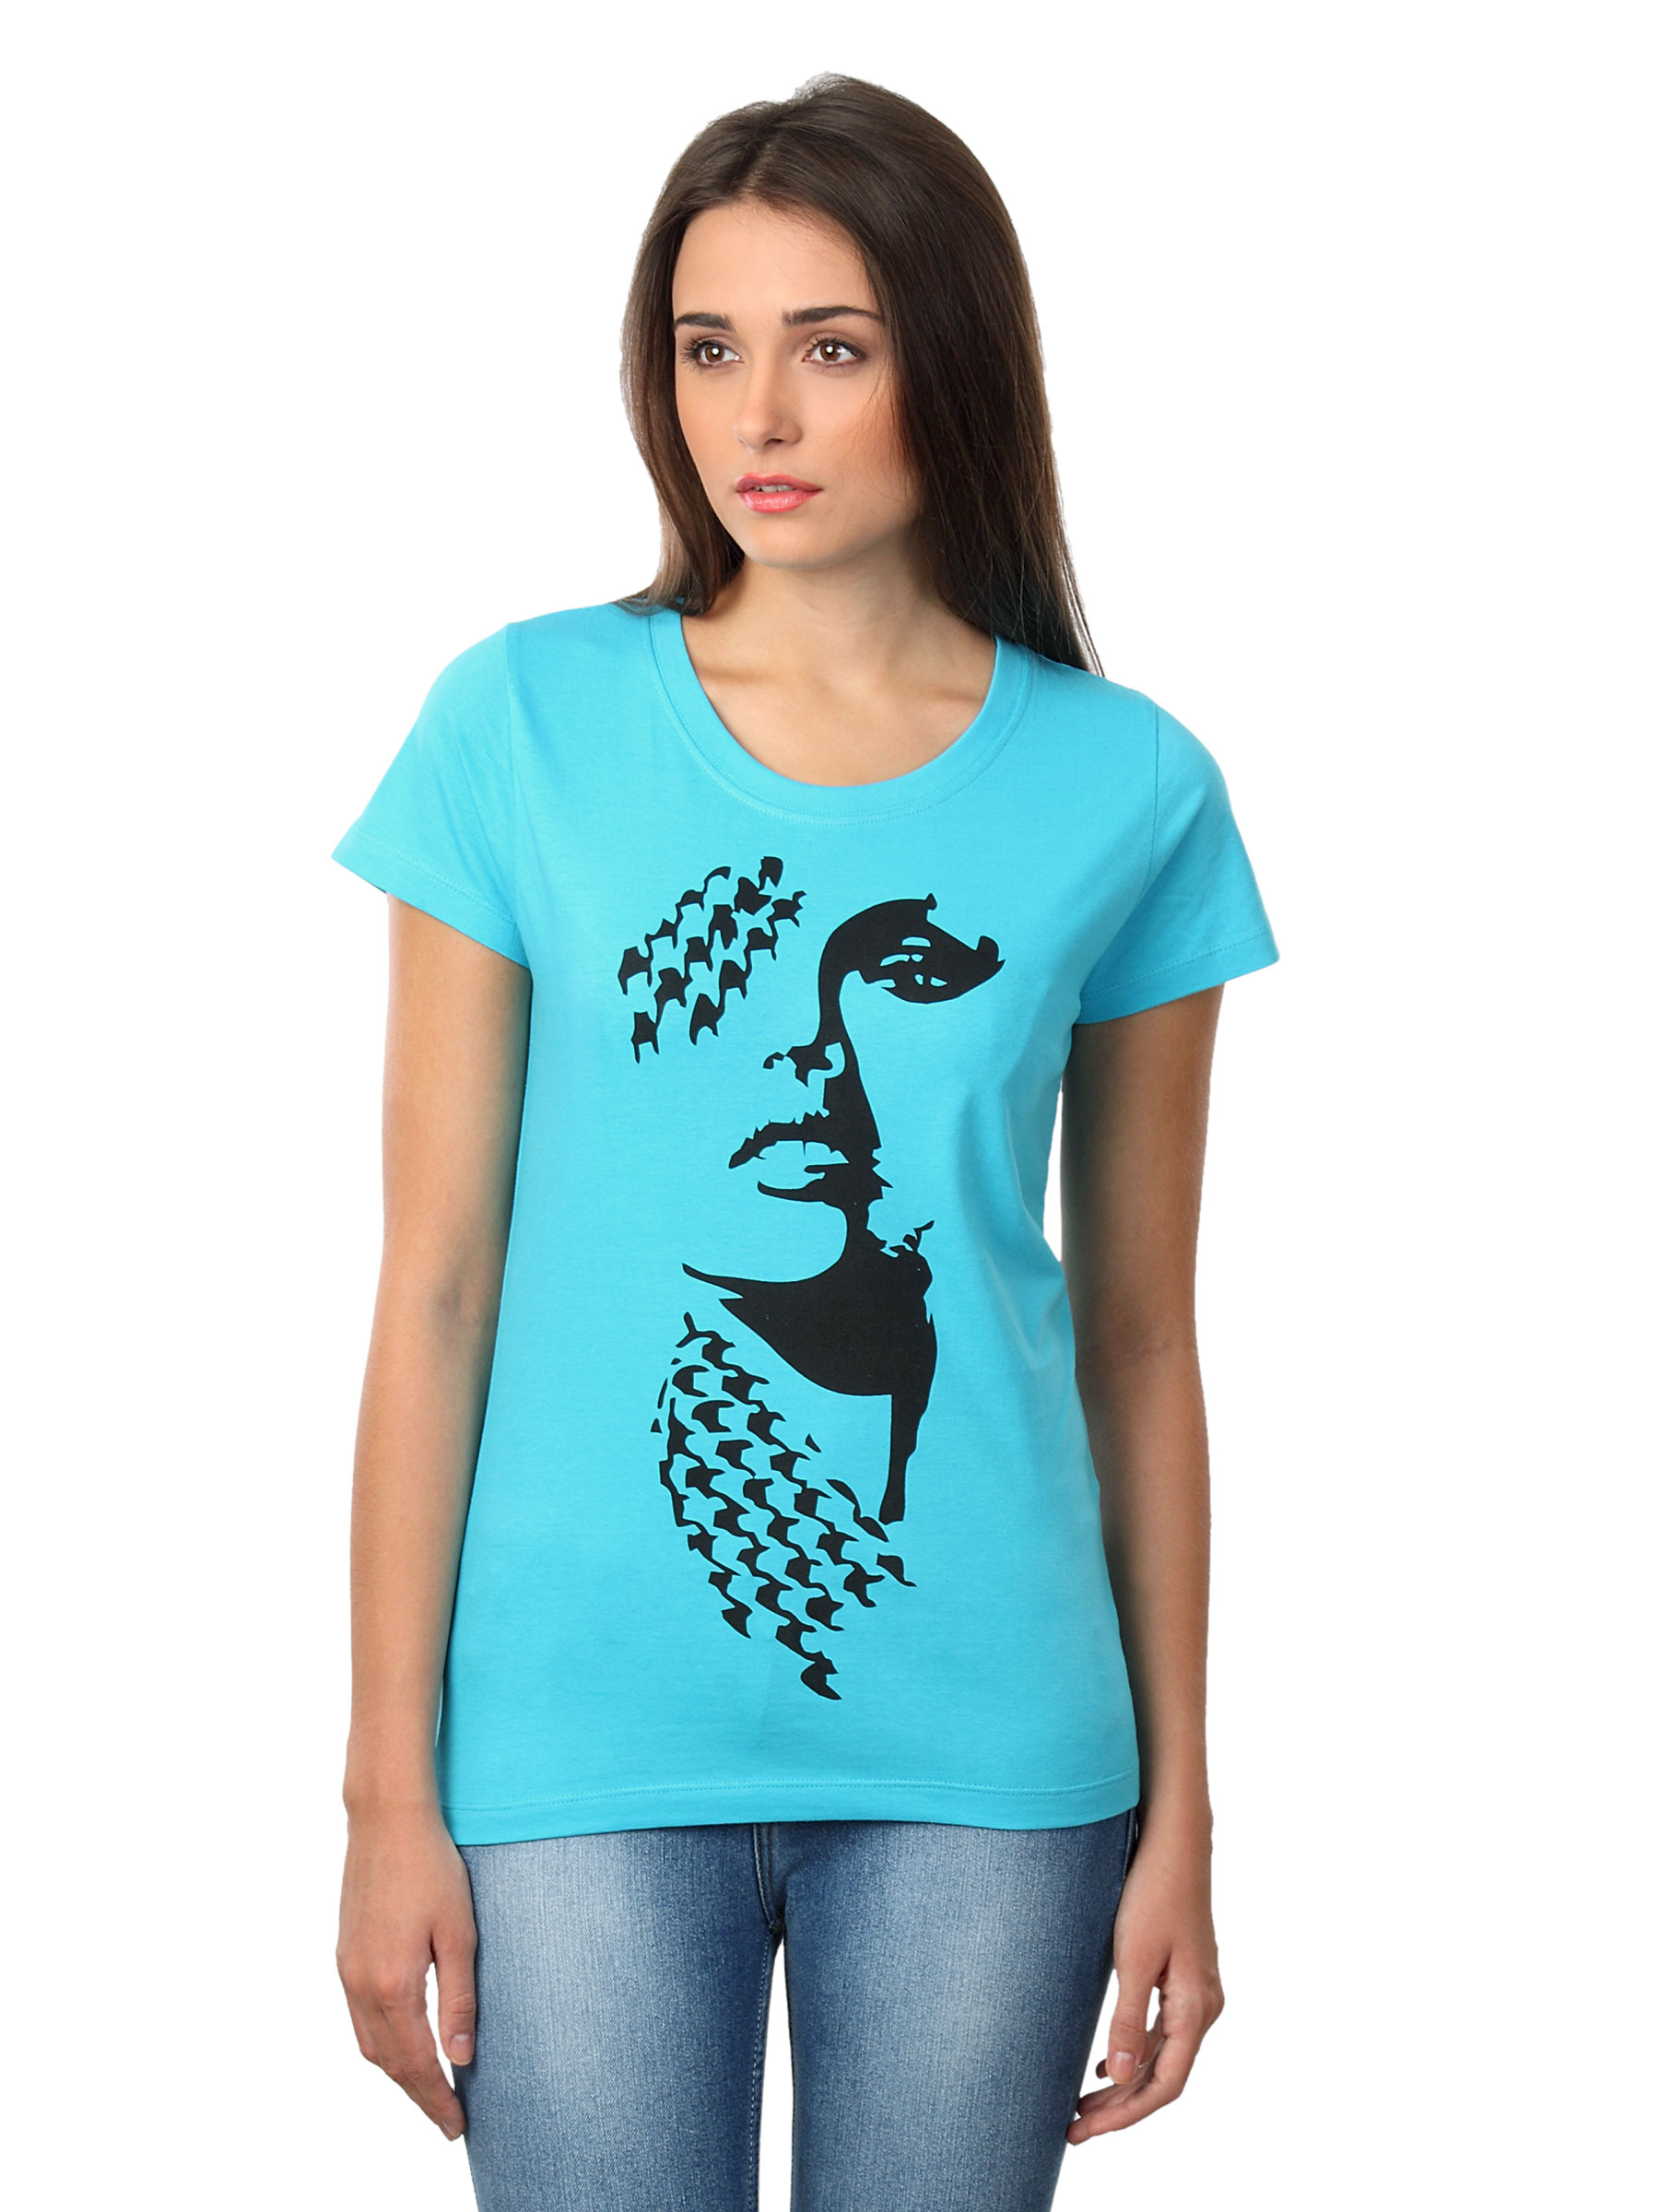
Myntra Women Face Blue T-shirt
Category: Apparel / Topwear / Tshirts
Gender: Women
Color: Blue
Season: Summer 2012
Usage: Casual